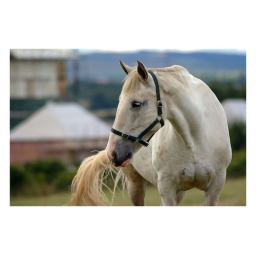
Lovely big white horse in Seafield, West Lothian.